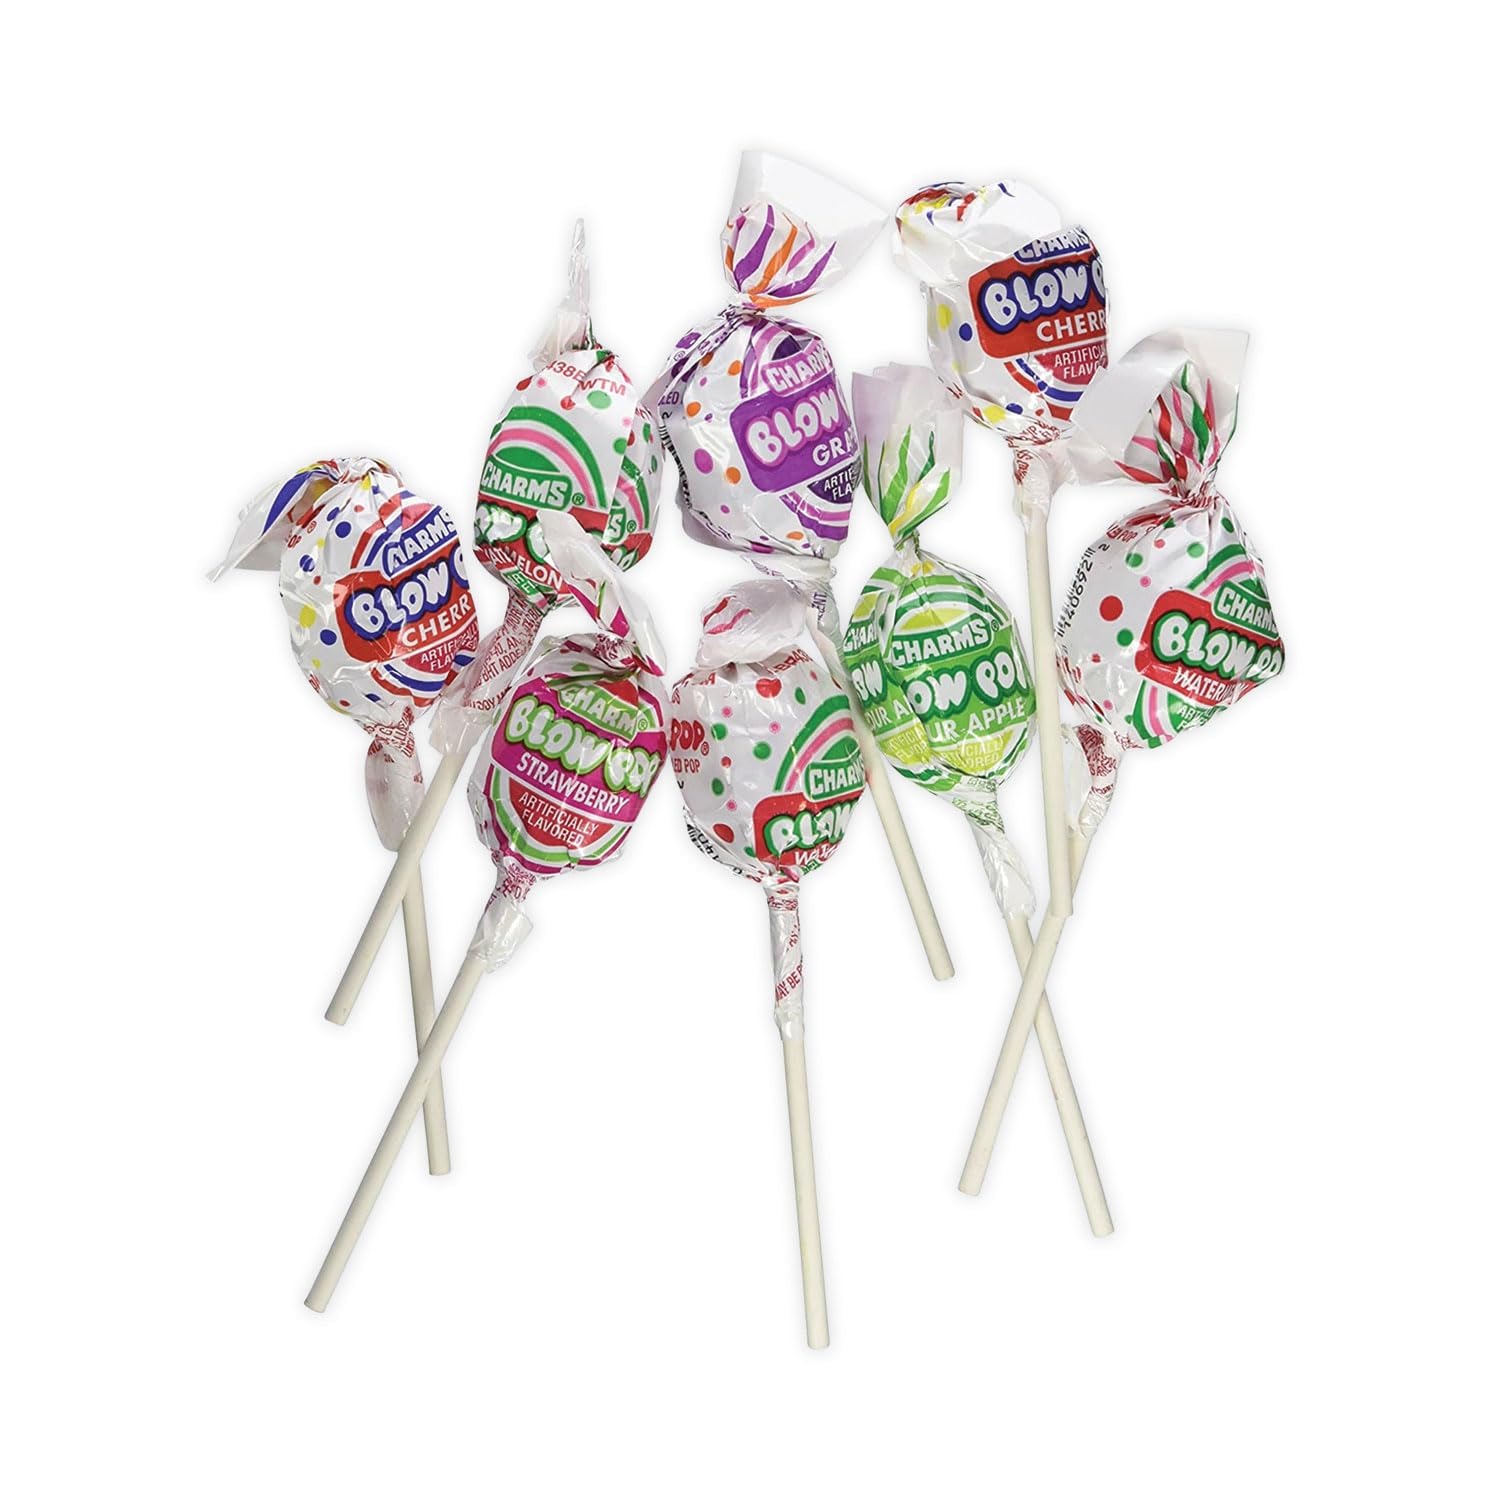
Item Name: Blow Pops, Assorted Flavors, 0.64 oz, 100/Carton, Ships in 1-3 Business Days
Value: nan
Unit: None

Price: 29.99